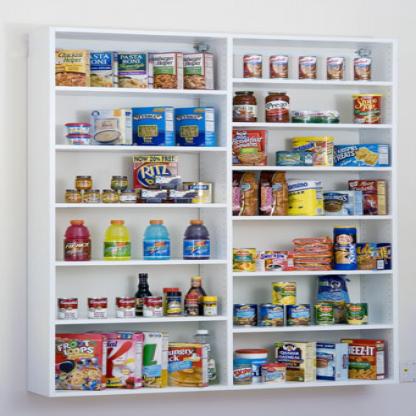
Scene: Indoor